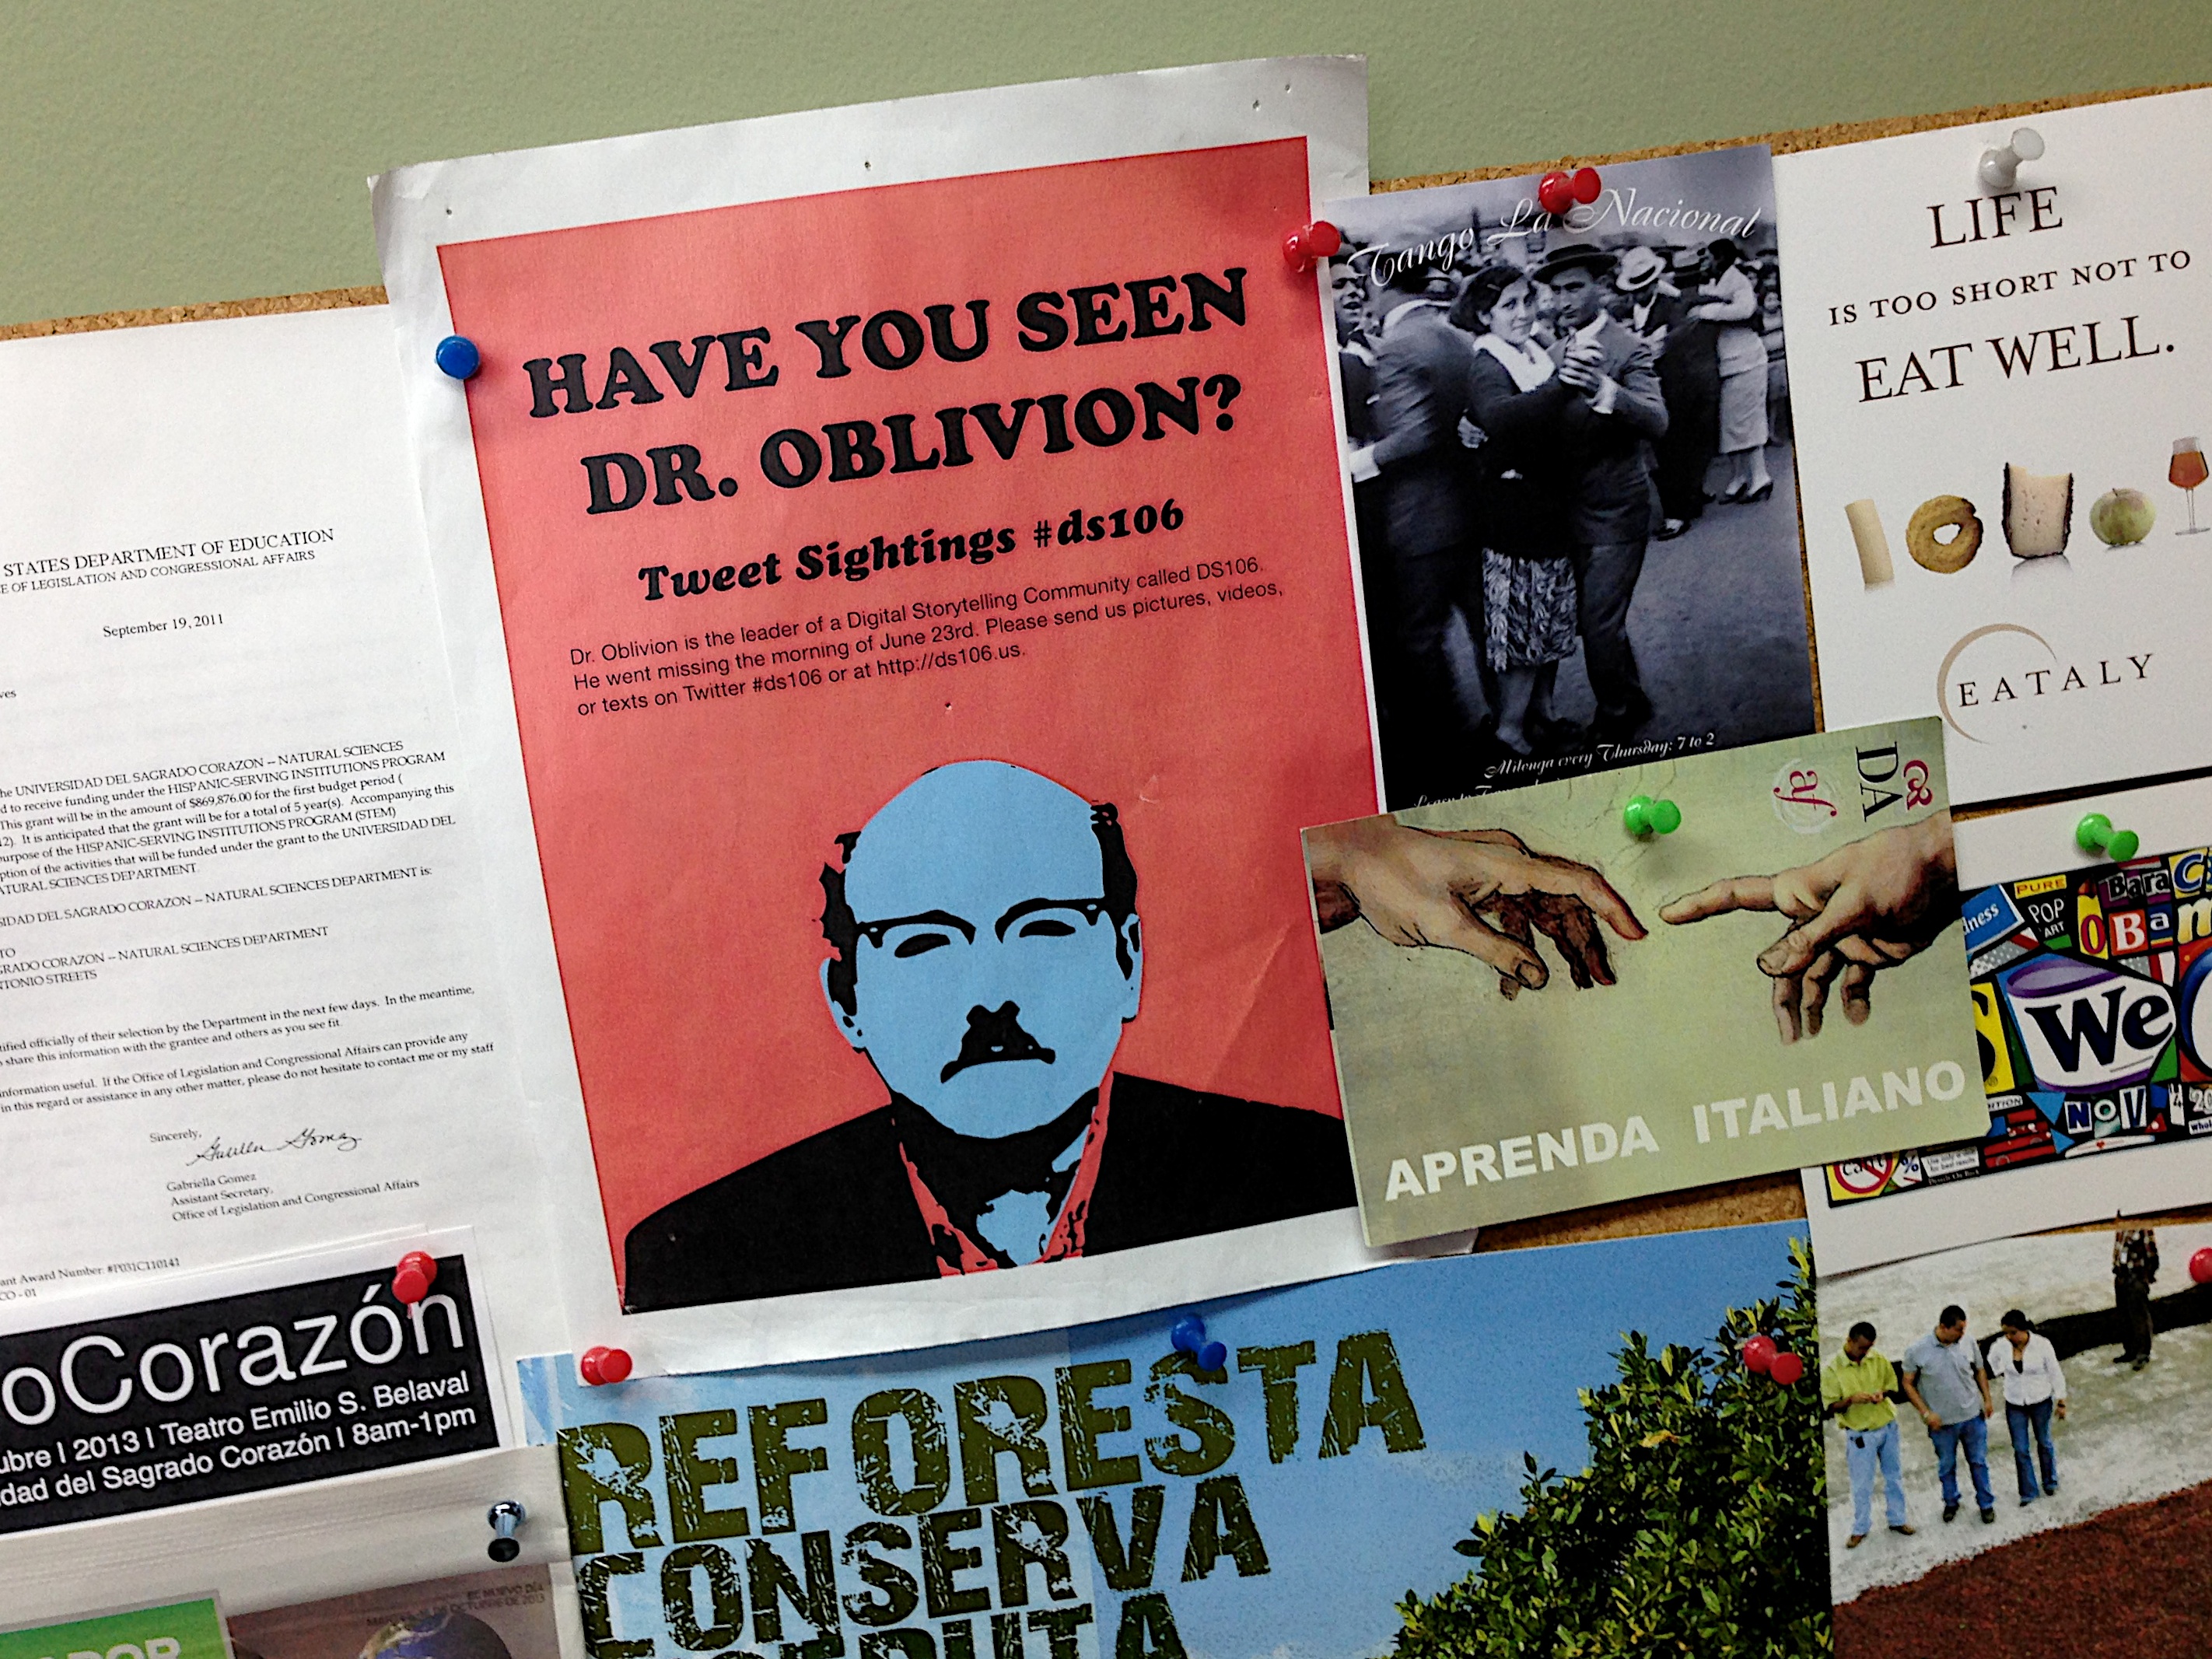
advertising, brand, art, design, poster, 2013365